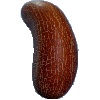
Label: Cucumber Ripe 1